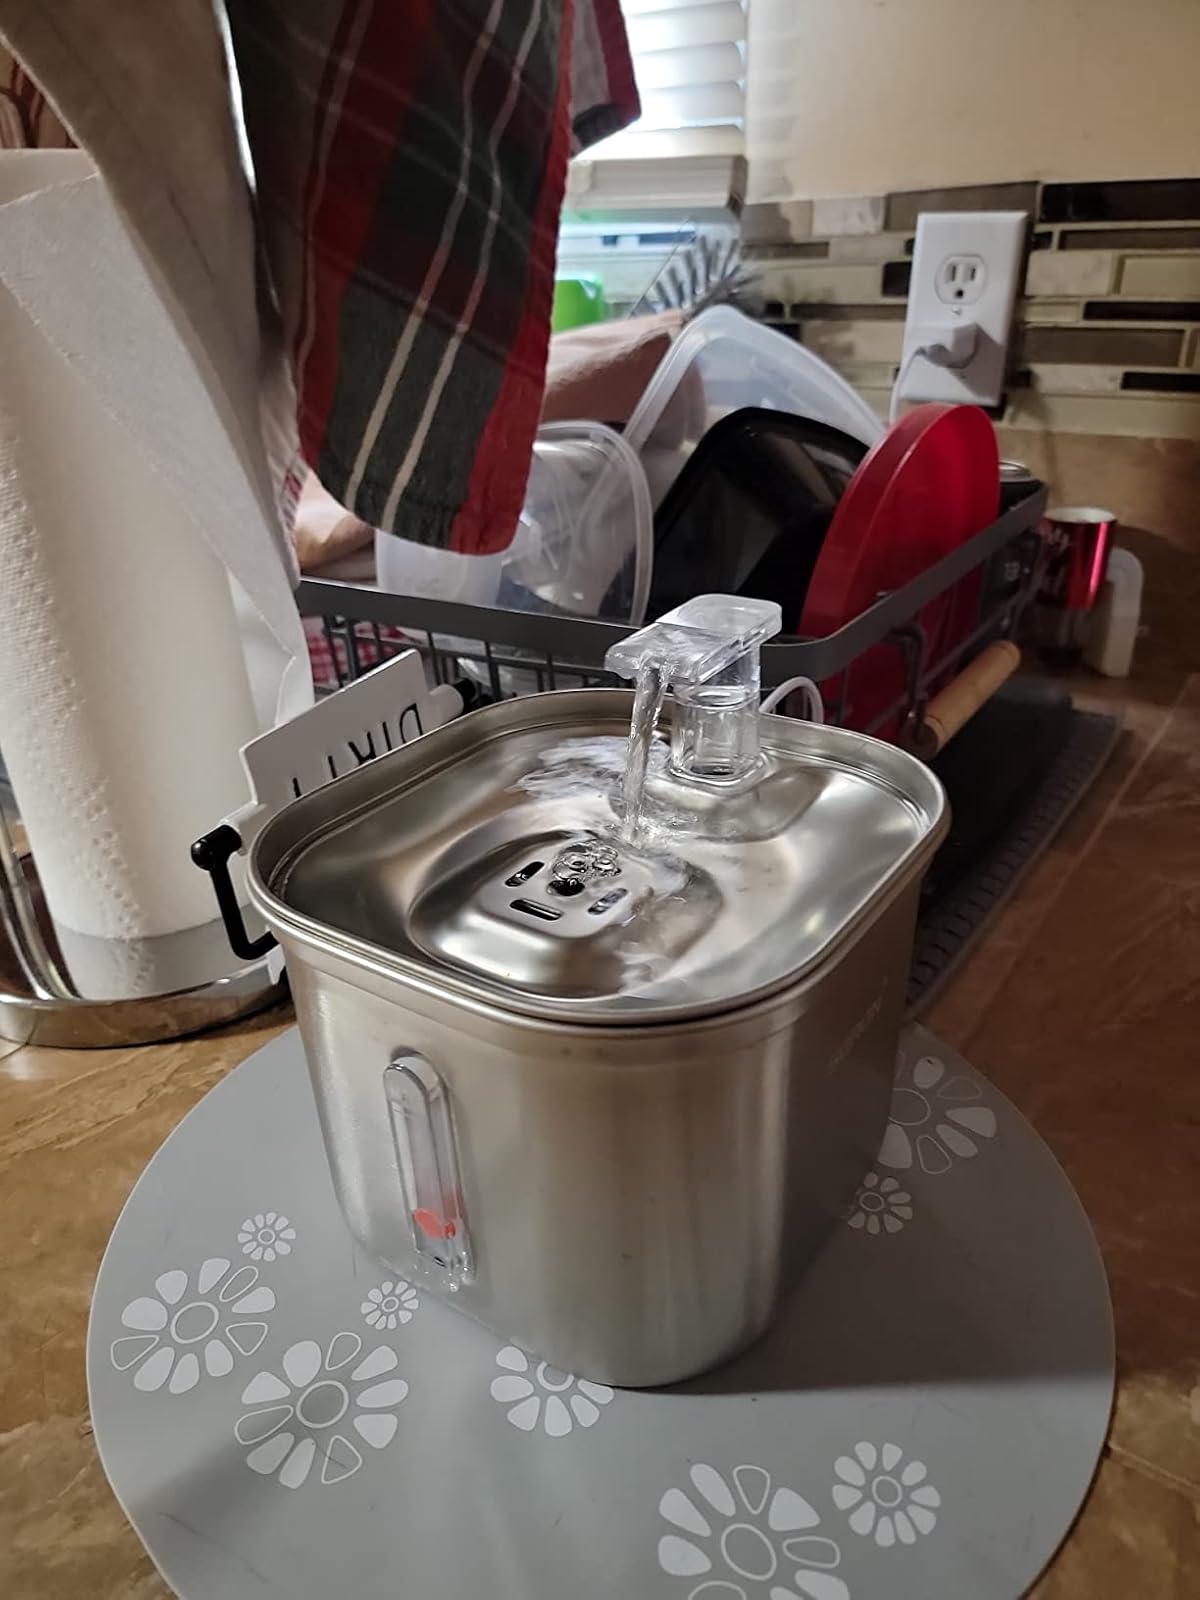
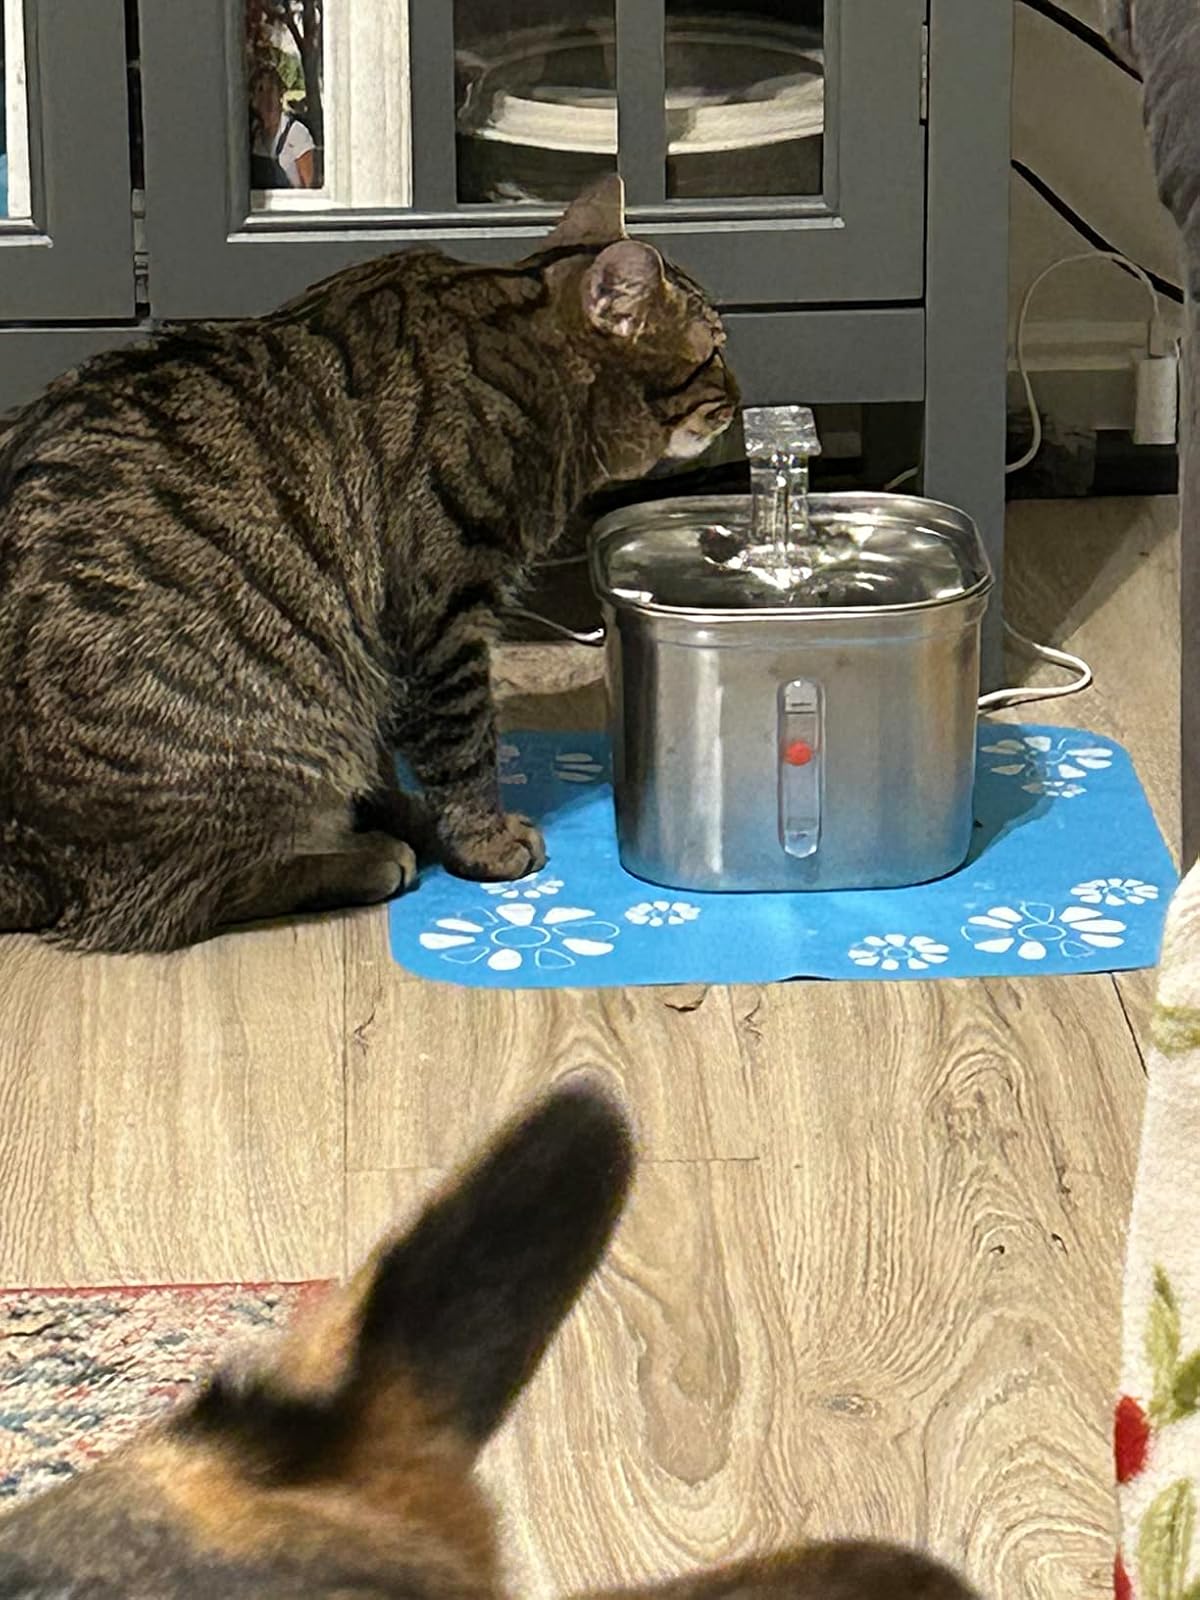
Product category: items_bowl
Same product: yes